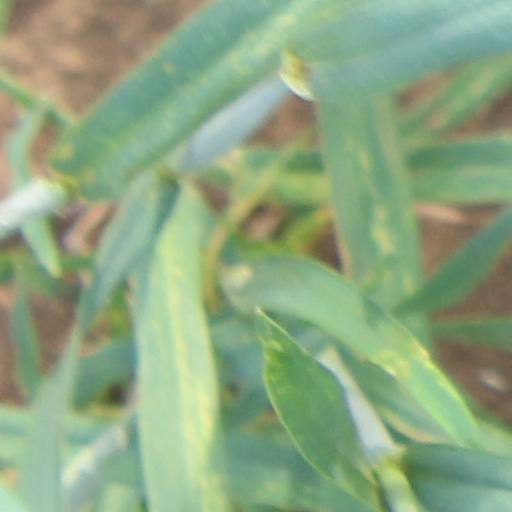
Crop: wheat